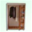
Label: wardrobe